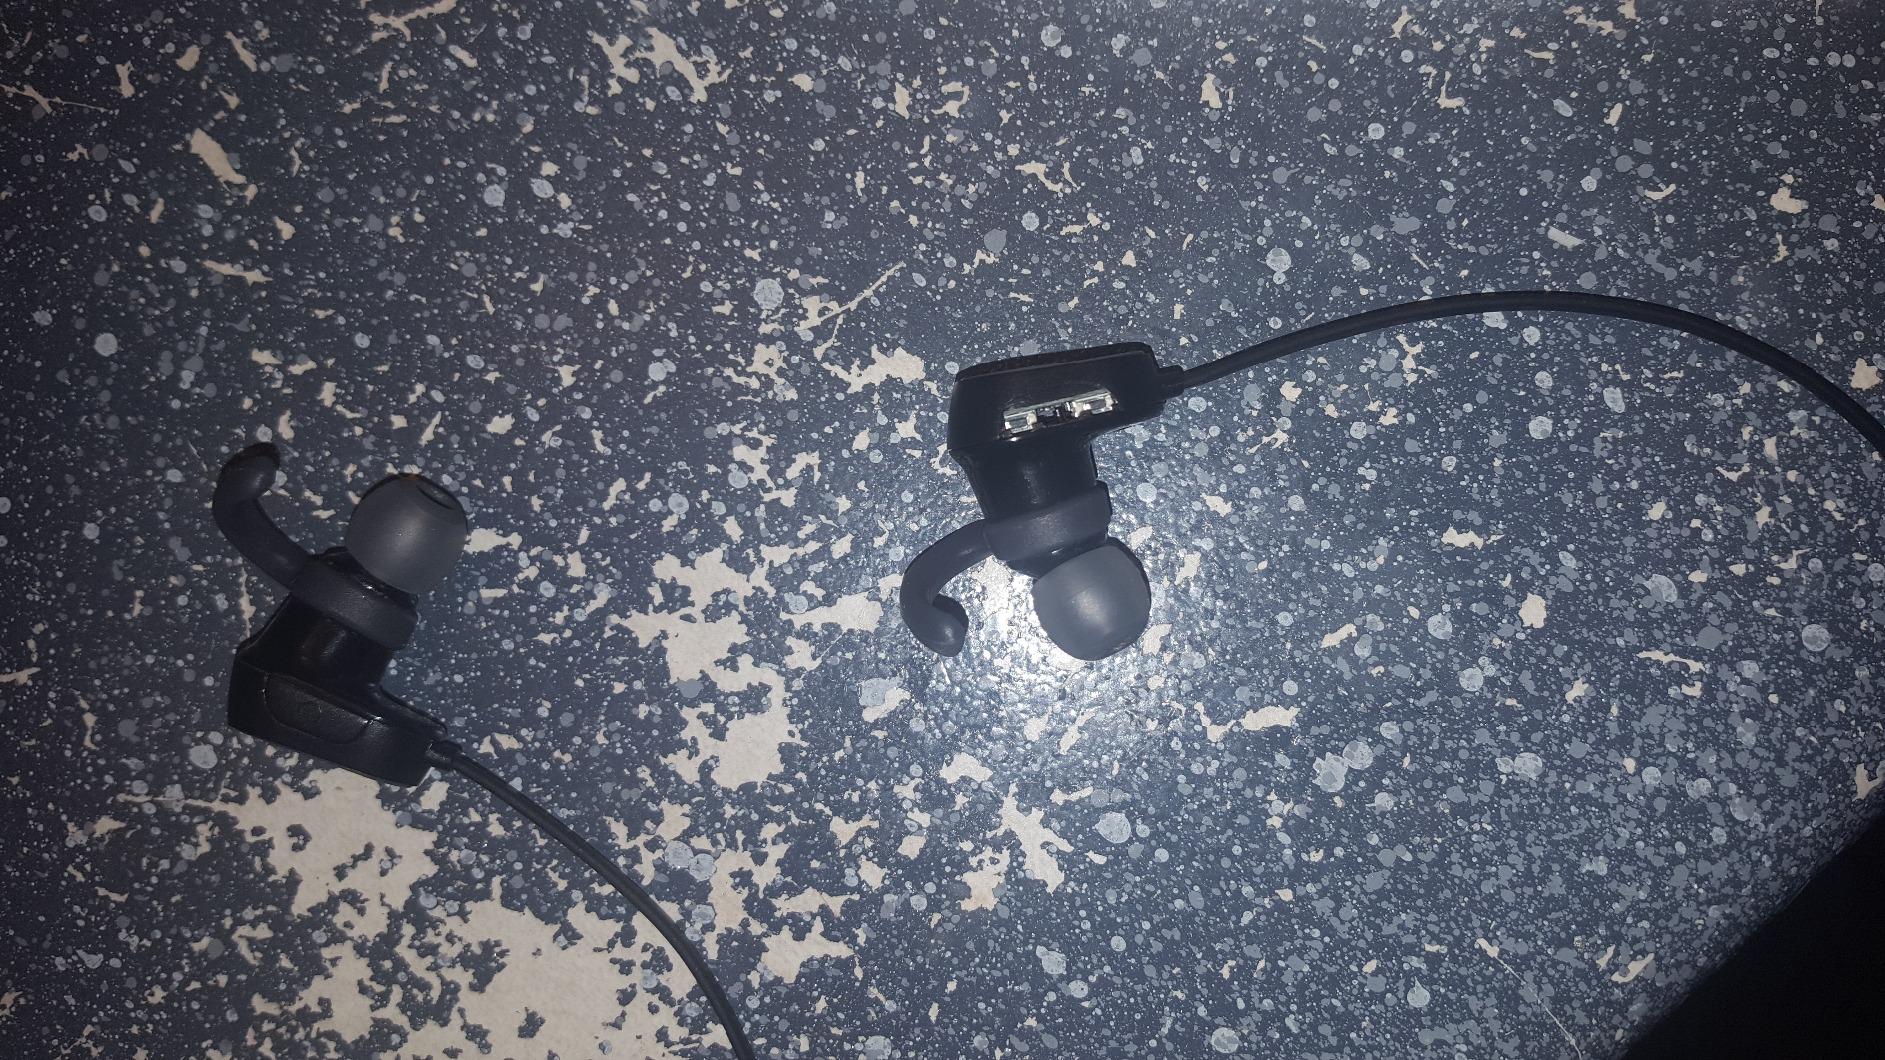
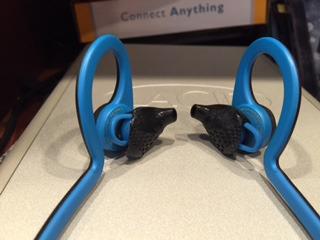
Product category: headphones
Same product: no